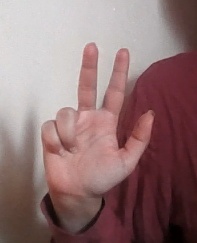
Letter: al